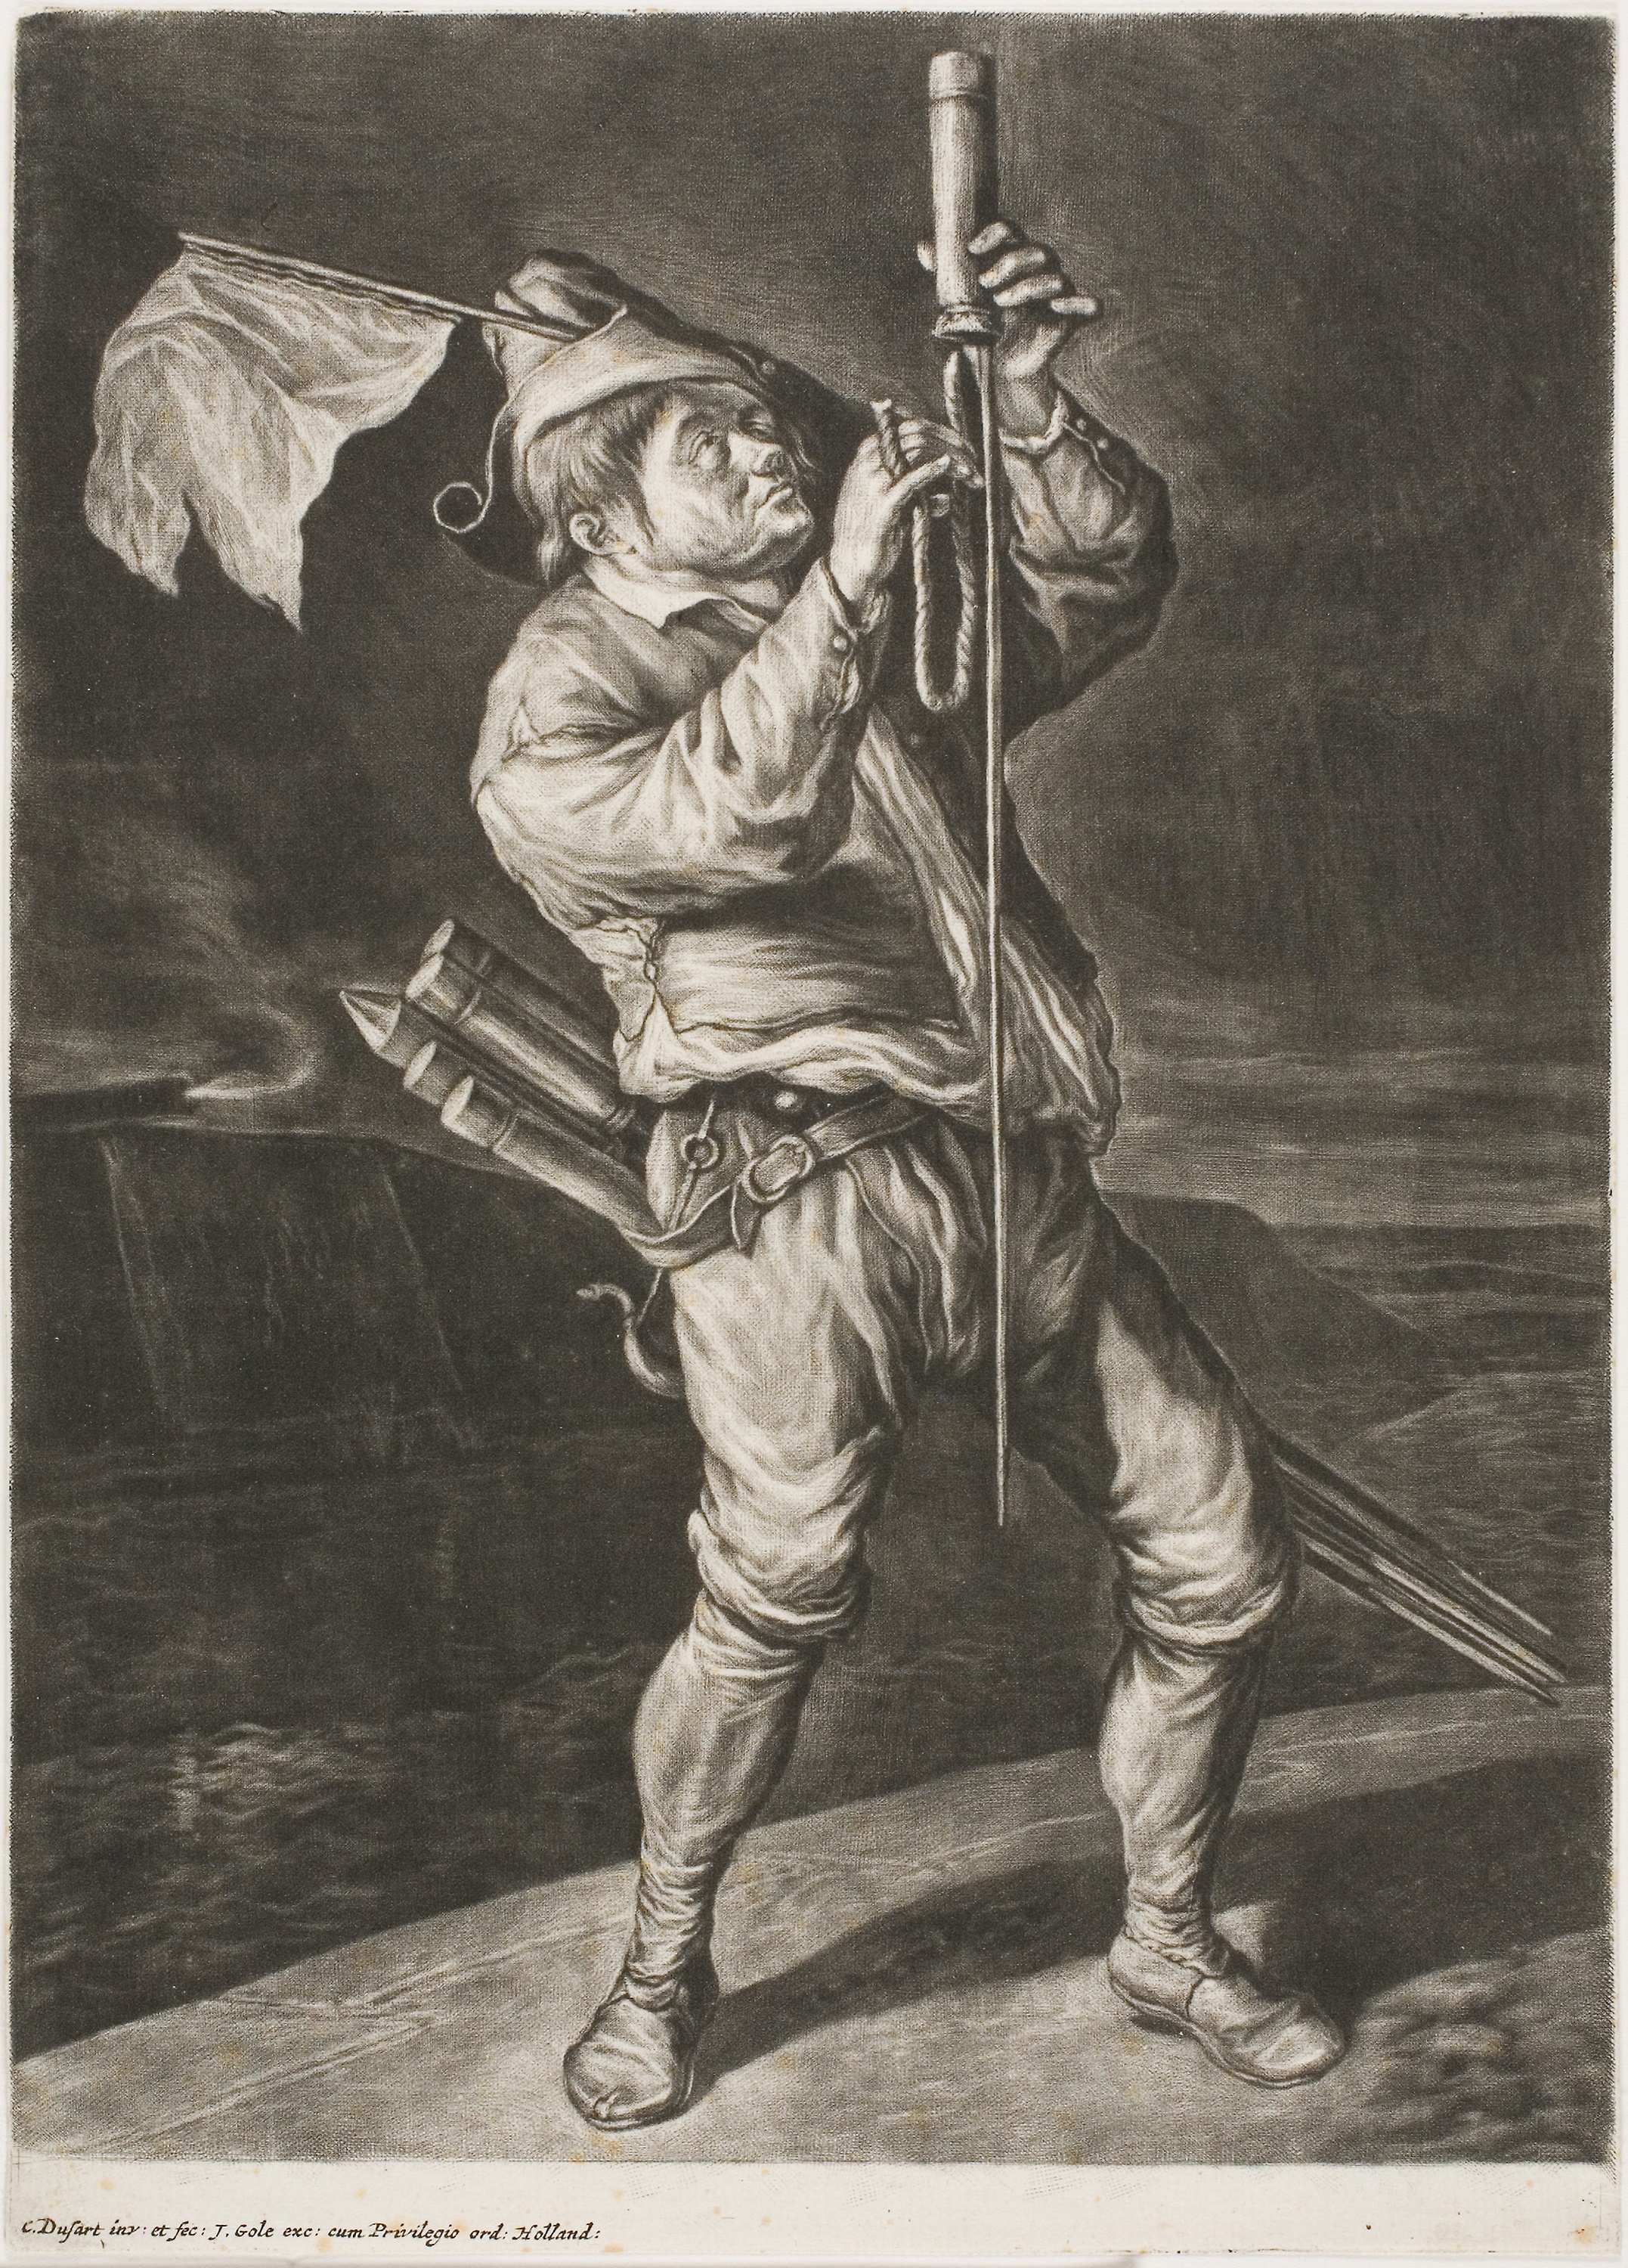
human behavior, art, black and white, stock photography